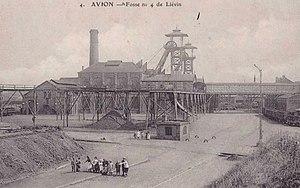
La Fosse n° 4 - 4 bis de la Compagnie des mines de Liévin était un charbonnage constitué de deux puits situé à Avion, Pas-de-Calais, Nord-Pas-de-Calais, France.
La Compagnie des mines de Liévin est une compagnie minière qui a exploité la houille à Liévin, Éleu-dit-Leauwette, Avion et Angres dans le Bassin minier du Nord-Pas-de-Calais. La Société est fondée le 1ᵉʳ décembre 1862. Après de nombreux sondages, un puits nᵒ 1 est commencé à Liévin en 1858, et commence à produire en 1860.